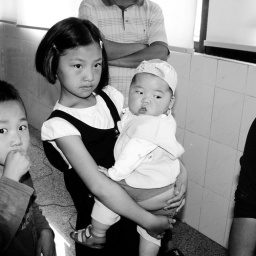
The girl was standing in the back of the stage.There was a performance in memory of the mother's day.